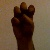
The image shows a hand gesture representing the letter 'E' in Indian Sign Language.